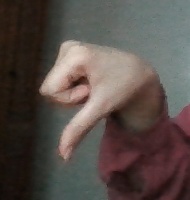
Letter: waw